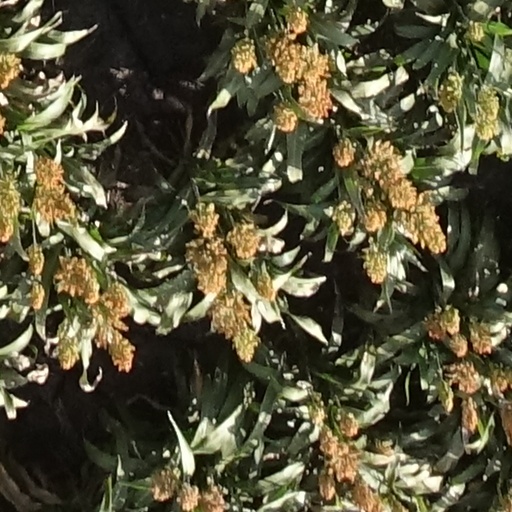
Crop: sorghum